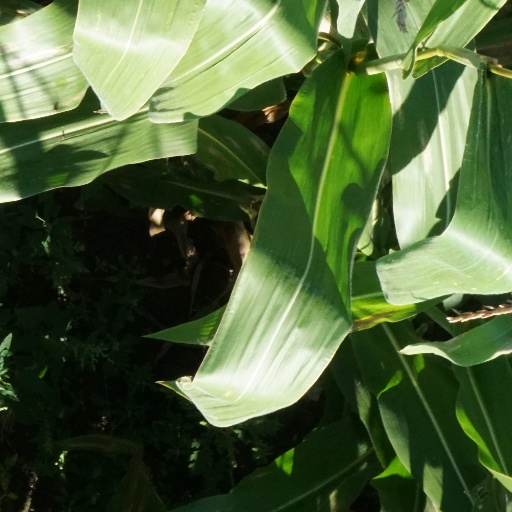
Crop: maize; corn